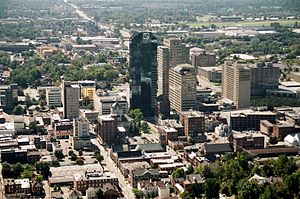
Lexington (Kentucky)
Lexington er den næststørste by i Kentucky og den 66. største i USA.